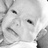
Emotion: sad